Fujikawa (train)

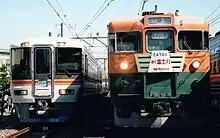
373 and 165 series EMUs at an open day at Shizuoka in October 1995

The was introduced on 20 March 1956 as a "Semi express" train running between Fuji and Kōfu using 80 series 4-car EMUs. From 1 October 1964, this was extended to run to and from Shizuoka.